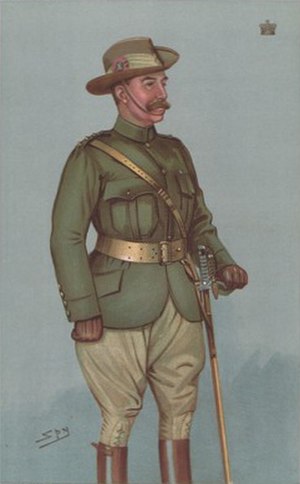
Charles Cavendish, 3. baron Chesham
Lord Chesham i fuld uniform
Charles Compton William Cavendish, tredje Baron Chesham KCB, PC, tituleret The Honourable Charles Cavendish fra 1863 til 1882, var en britisk officer og konservativ britisk politiker. Lord Chesham indtog et sæde i det britiske overhus ved sin fars død i 1882.